Galleria at White Plains

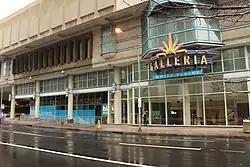
Galleria at White Plains in 2014

The Galleria at White Plains was a shopping mall located in downtown White Plains, New York, US, a suburb north of New York City. The mall featured the major anchors Macy’s and Sears, and junior anchors Forever 21, H&M and Blink Fitness. On December 21, 2022, it was announced that the Galleria at White Plains would permanently close and be replaced with a mixed use site. The mall closed its doors on March 31, 2023 after 43 years.